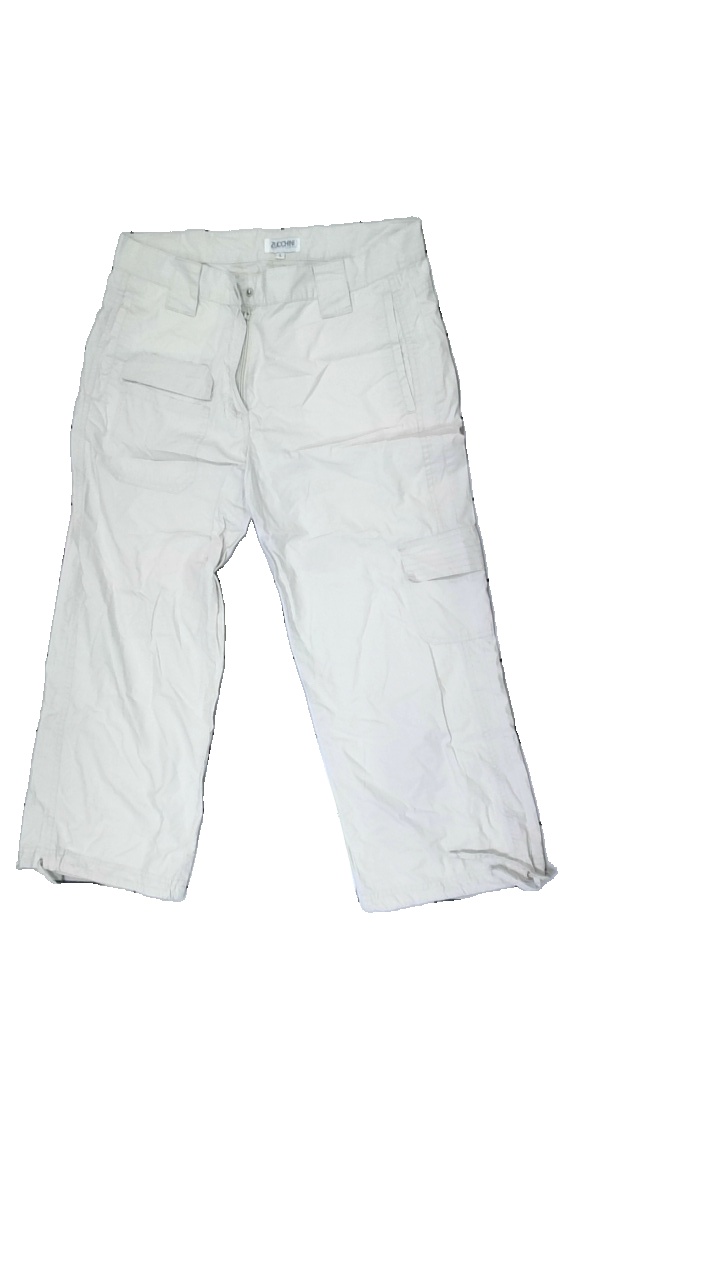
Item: Trousers (Ladies)
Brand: Zucchini
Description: Berige trousers
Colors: Beige
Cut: Cropped
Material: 100% Cotton
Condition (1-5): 5
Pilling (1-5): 5
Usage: Reuse
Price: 50-100